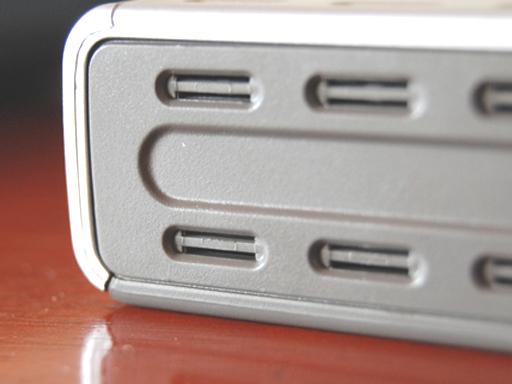
Material: plastic